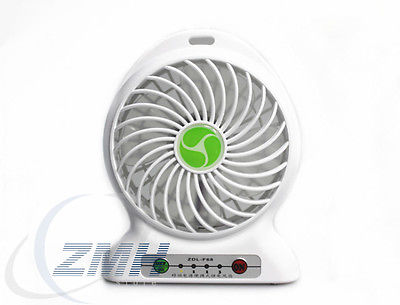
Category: fan